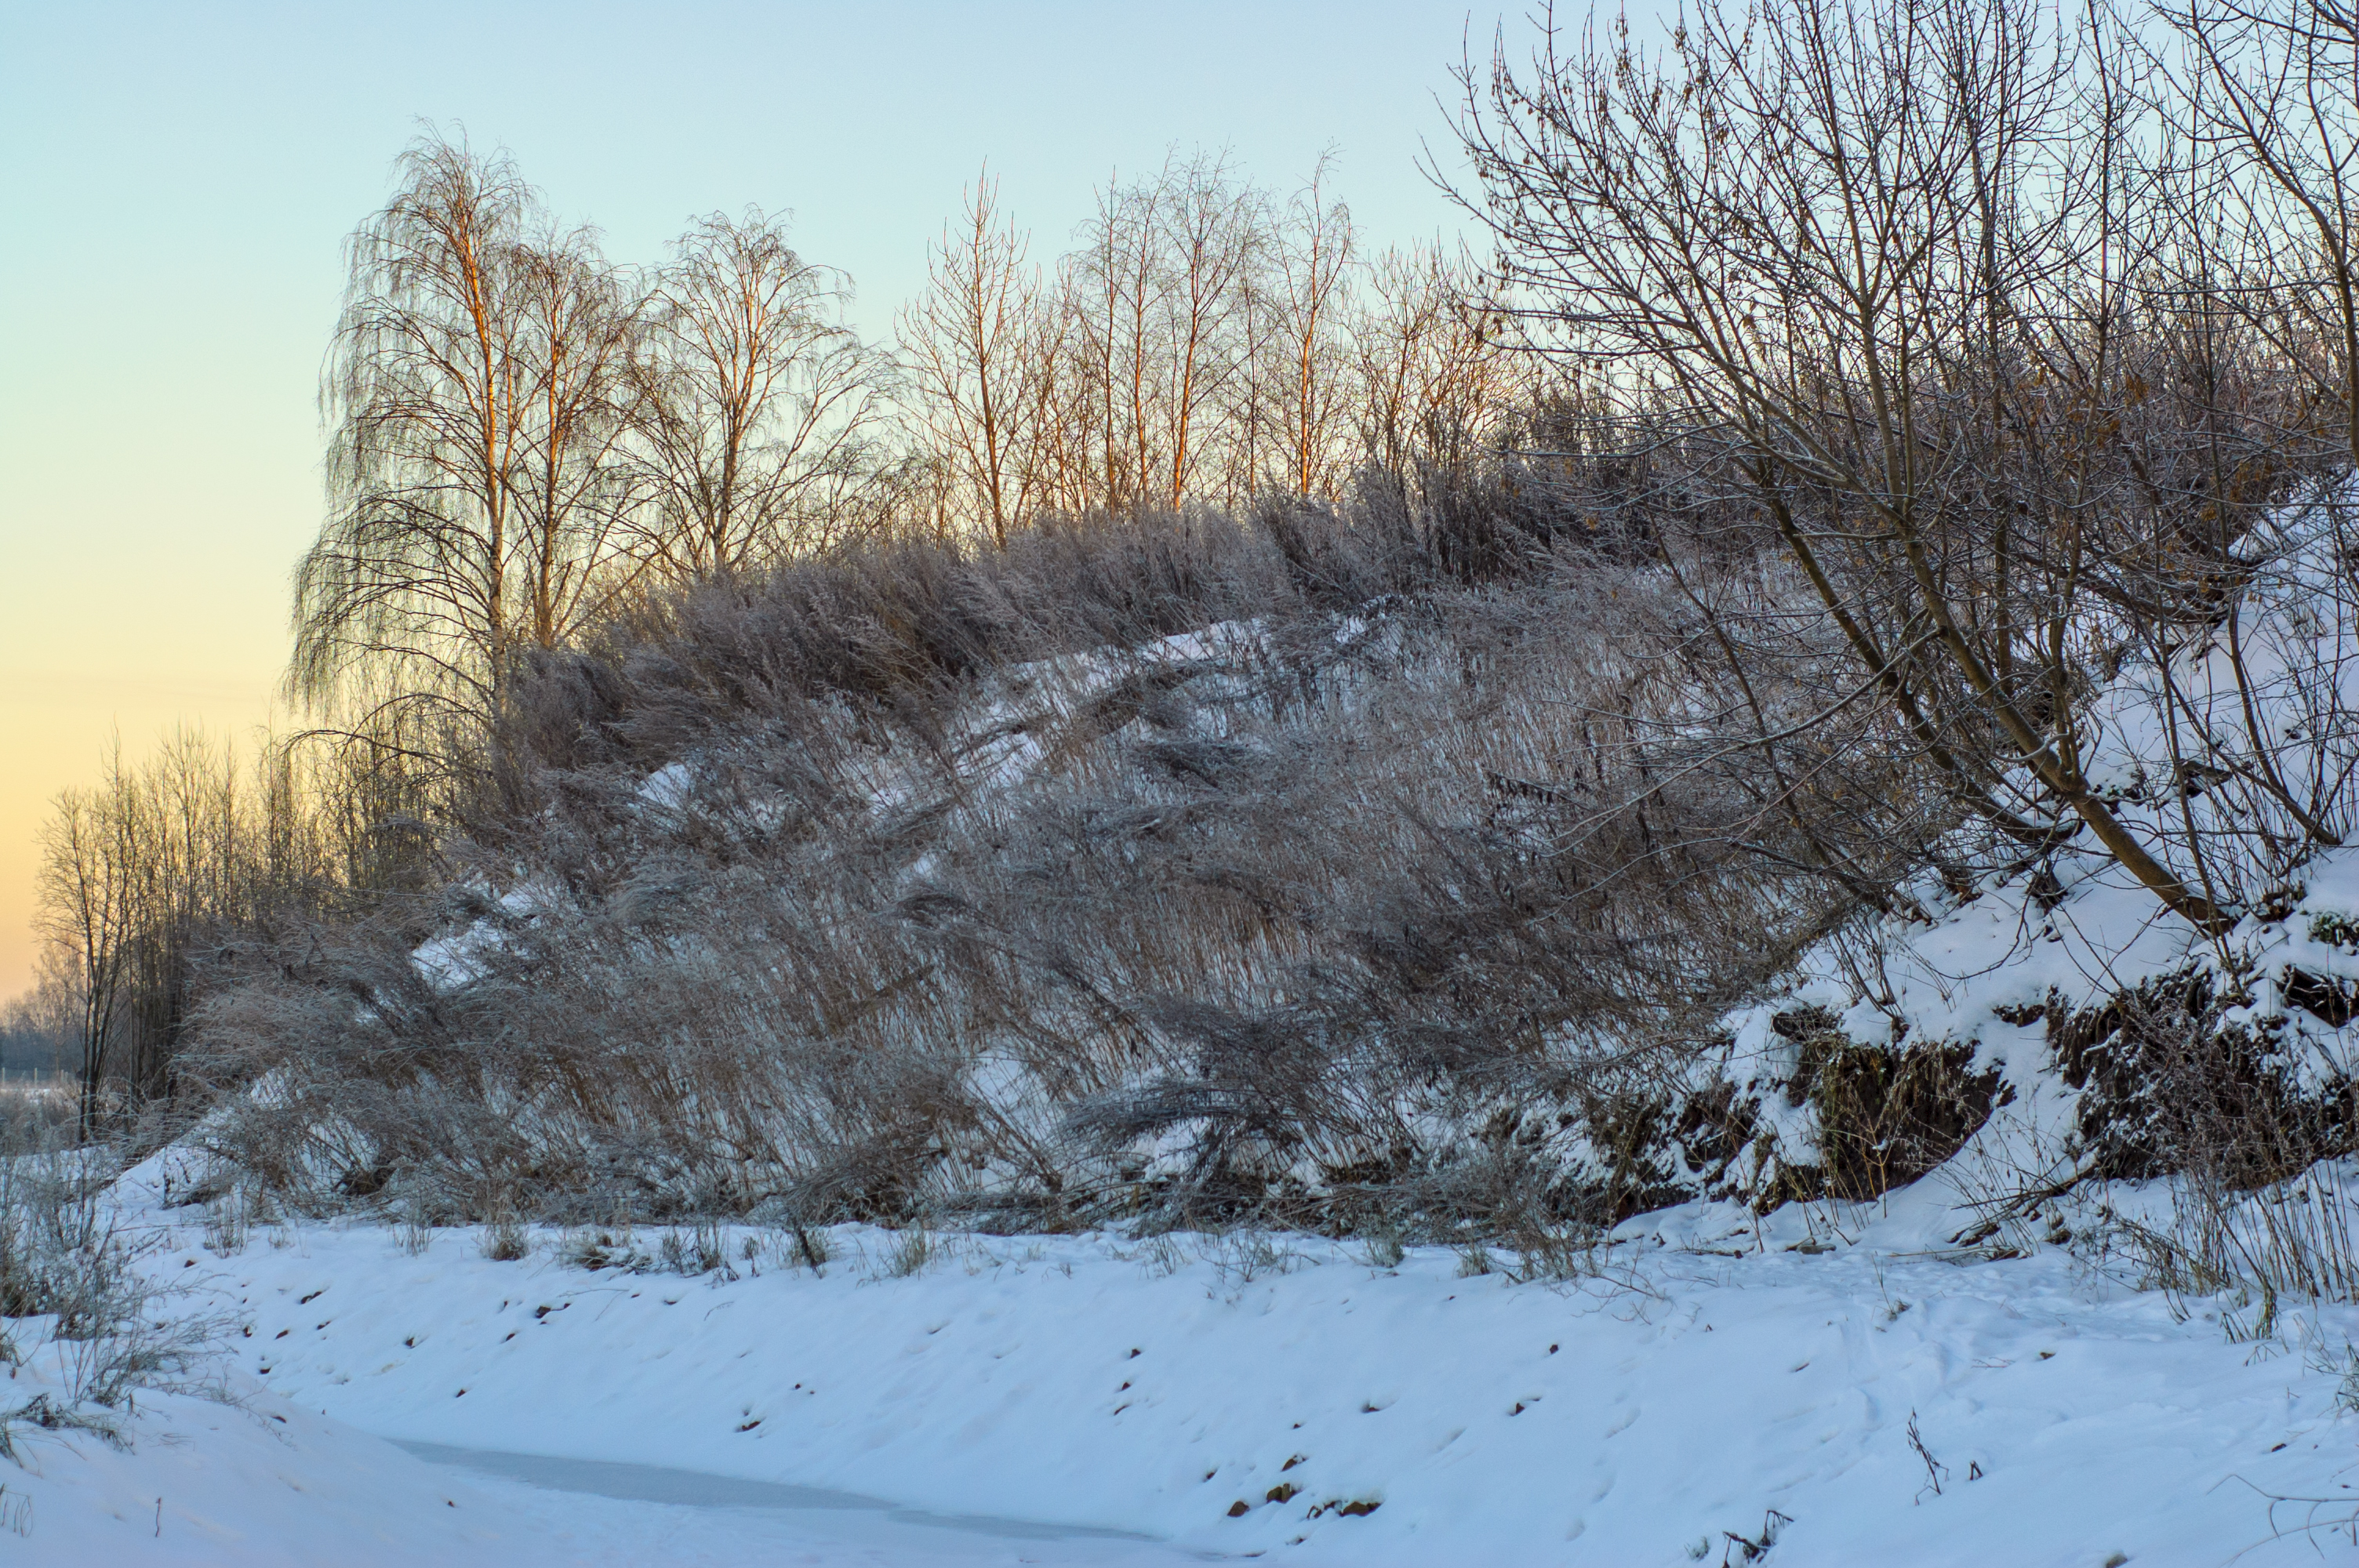
image, branch, winter, twig, natural landscape, freezing, slope, snow, ecoregion, geological phenomenon, terrain, evening, precipitation, frost, shrubland, glacial landform, tundra, subshrub, winter storm